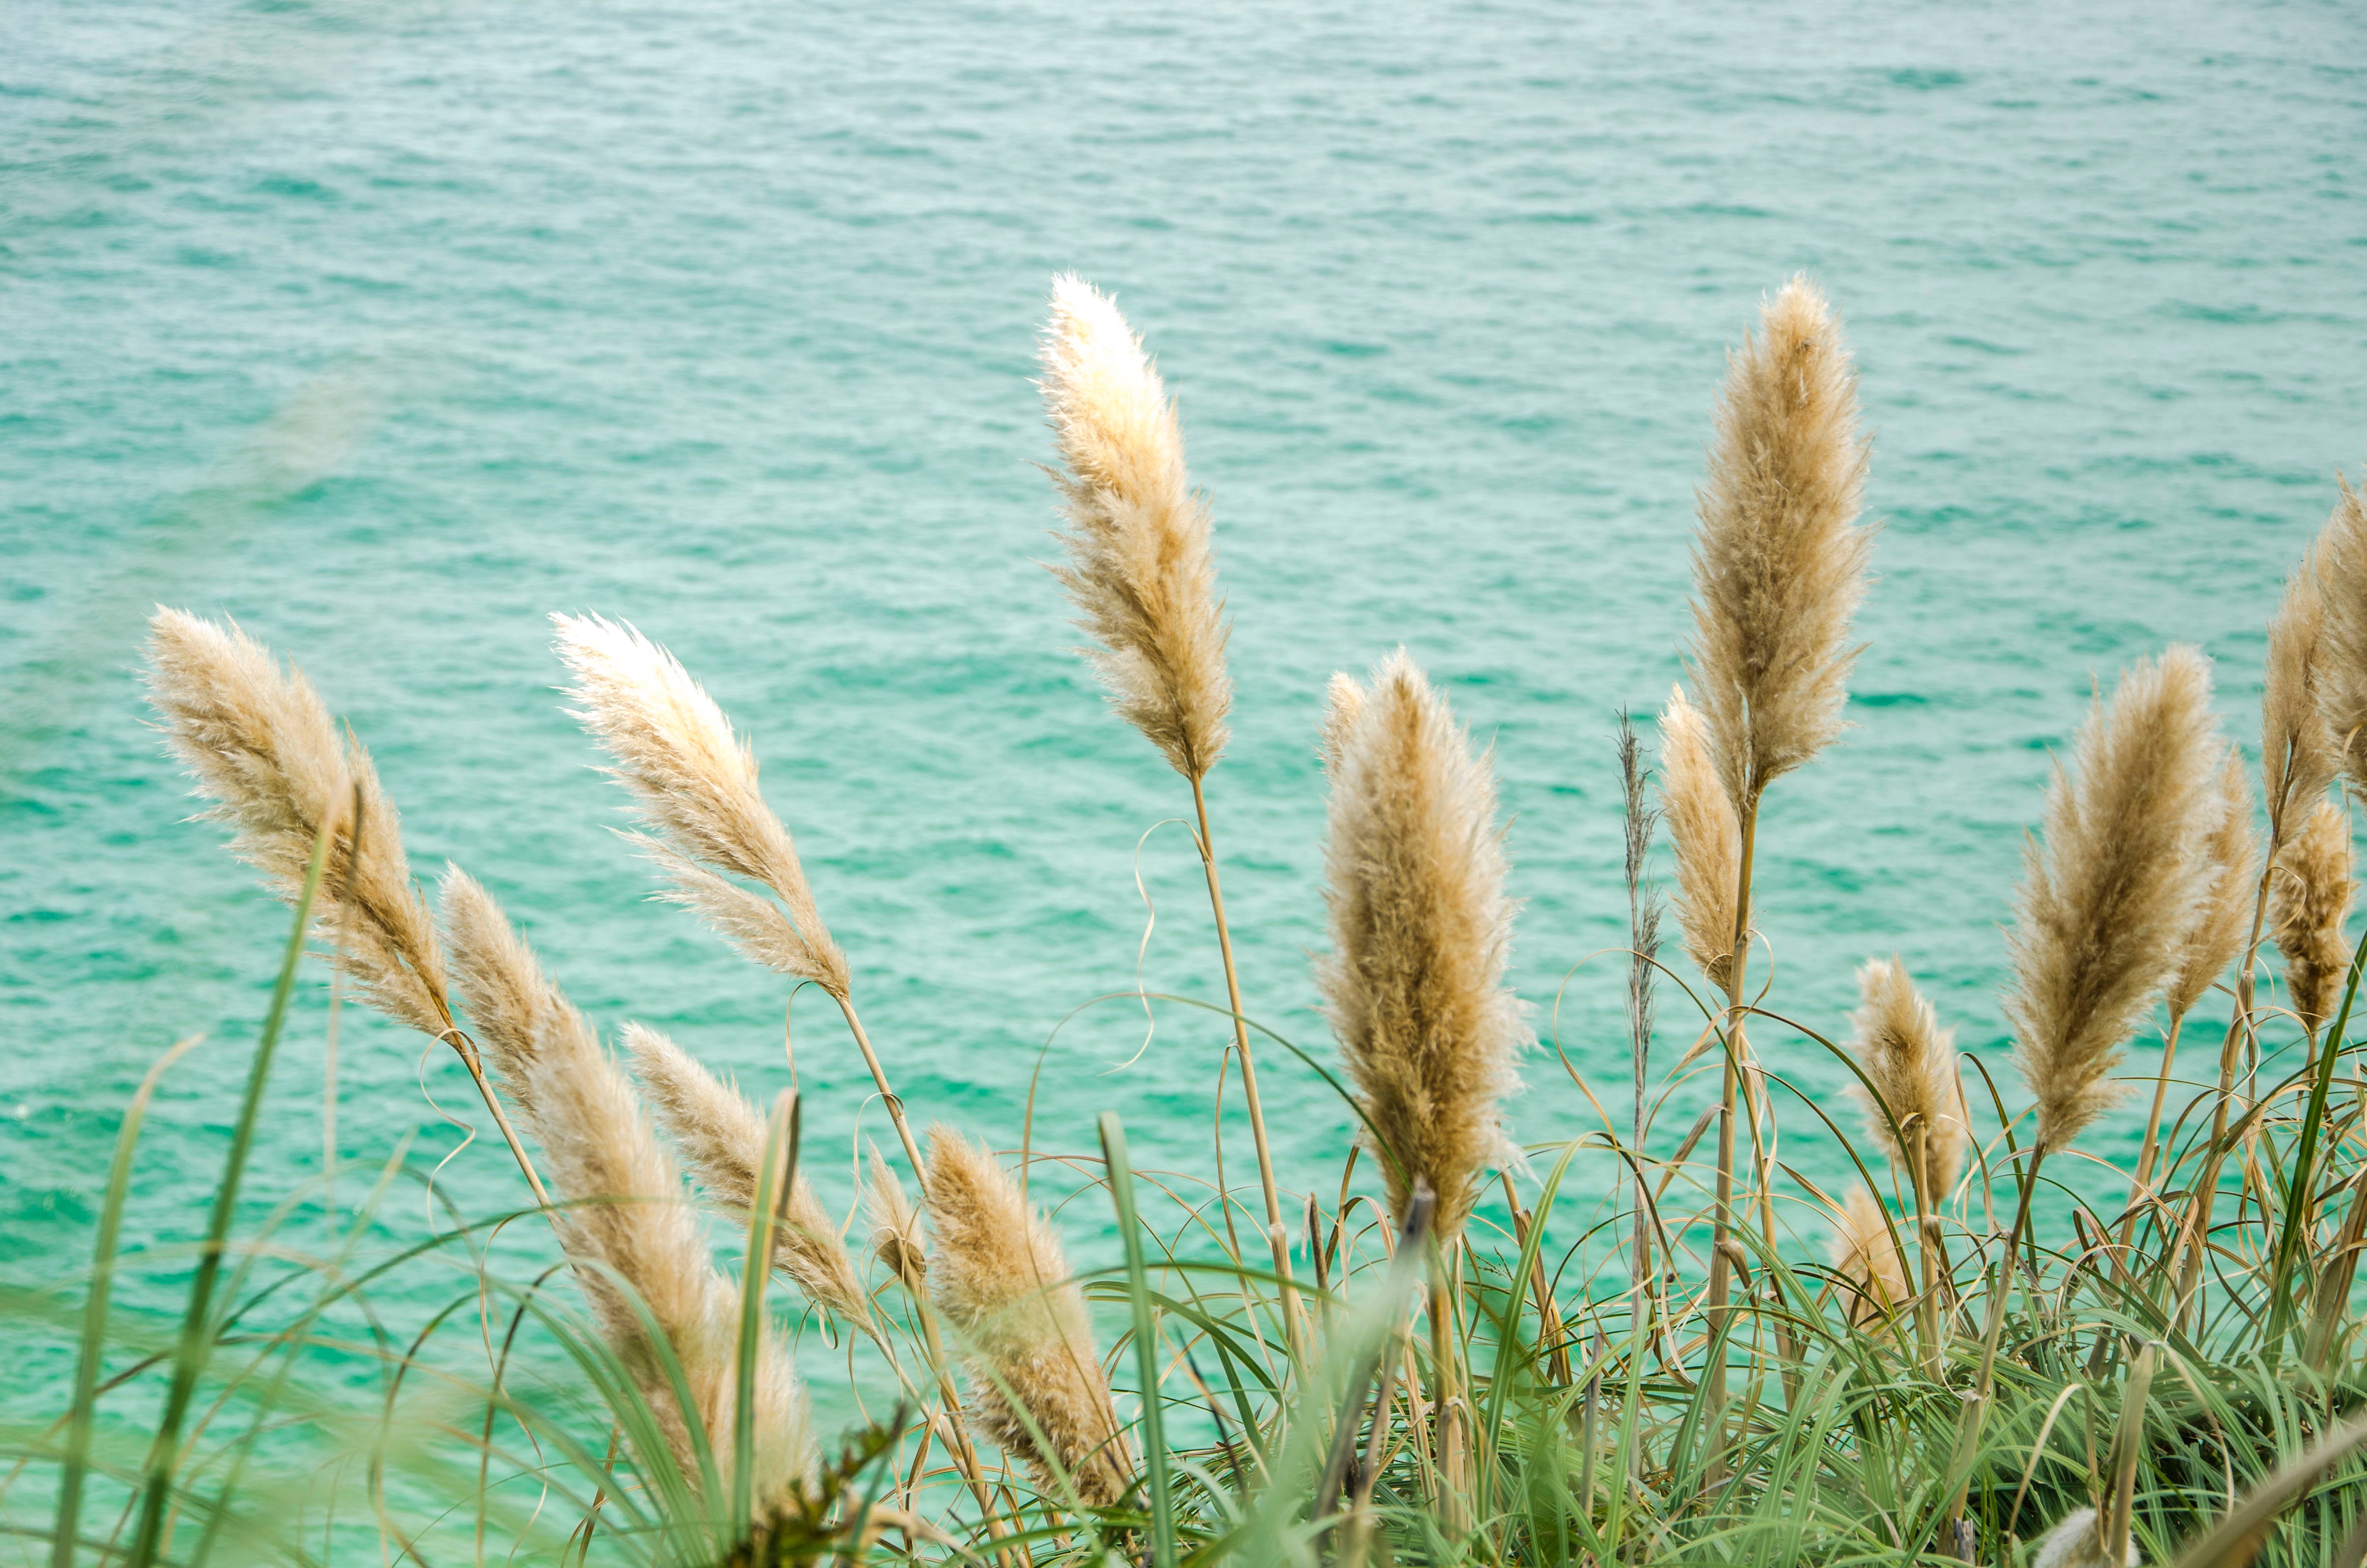
sea, nature, grass, plant, field, flower, food, ecosystem, flowering plant, grass family, land plant, phragmites